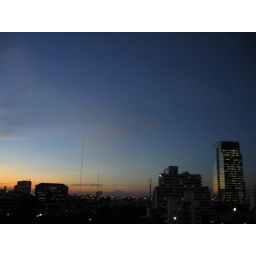
I took this photo from the roof of my apartment building in Ari, Bangkok.